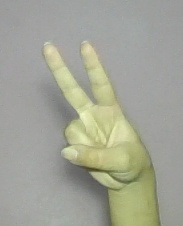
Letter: taa